Indonesian Military Academy

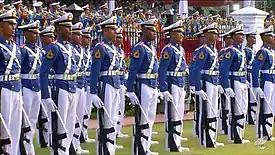
Indonesian Military cadets in parade uniform during the Indonesian independence day ceremony in the Merdeka Palace in Jakarta

Starting in 2011, graduates of the academy were awarded a bachelor's degree (in applied defence sciences) along with other academies in Akademi TNI. In 2017, the academy had its first female graduates, among a graduating class of 225 cadets.